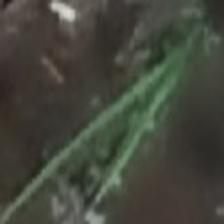
Label: single